Count Woronzeff

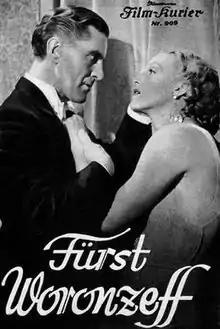

Count Woronzeff is a 1934 German film directed by Arthur Robison and starring Albrecht Schoenhals, Hansi Knoteck and Willy Birgel. A separate French version "The Secret of Woronzeff" was also released. It was shot at UFA's Babelsberg and Templehof Studios in Berlin. The film's sets were designed by the art directors Erich Kettelhut and Max Mellin. Location filming took place in Cannes on the French Riviera.